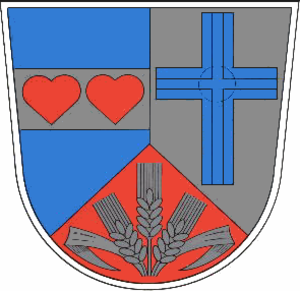
Dunum
Coat of arms of Dunum
Dunum er en kommune der er en del af Samtgemeinde Esens i Landkreis Wittmund i Østfrisland, i den nordvestlige del af den tyske delstat Niedersachsen.